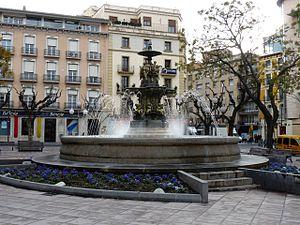
Antoine Durenne est né le 7 juillet 1822 à Paris, et mort le 12 juillet 1895 à Presles, Val-d'Oise.